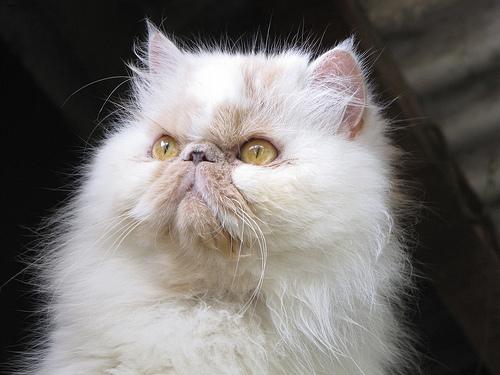
Breed: Persian